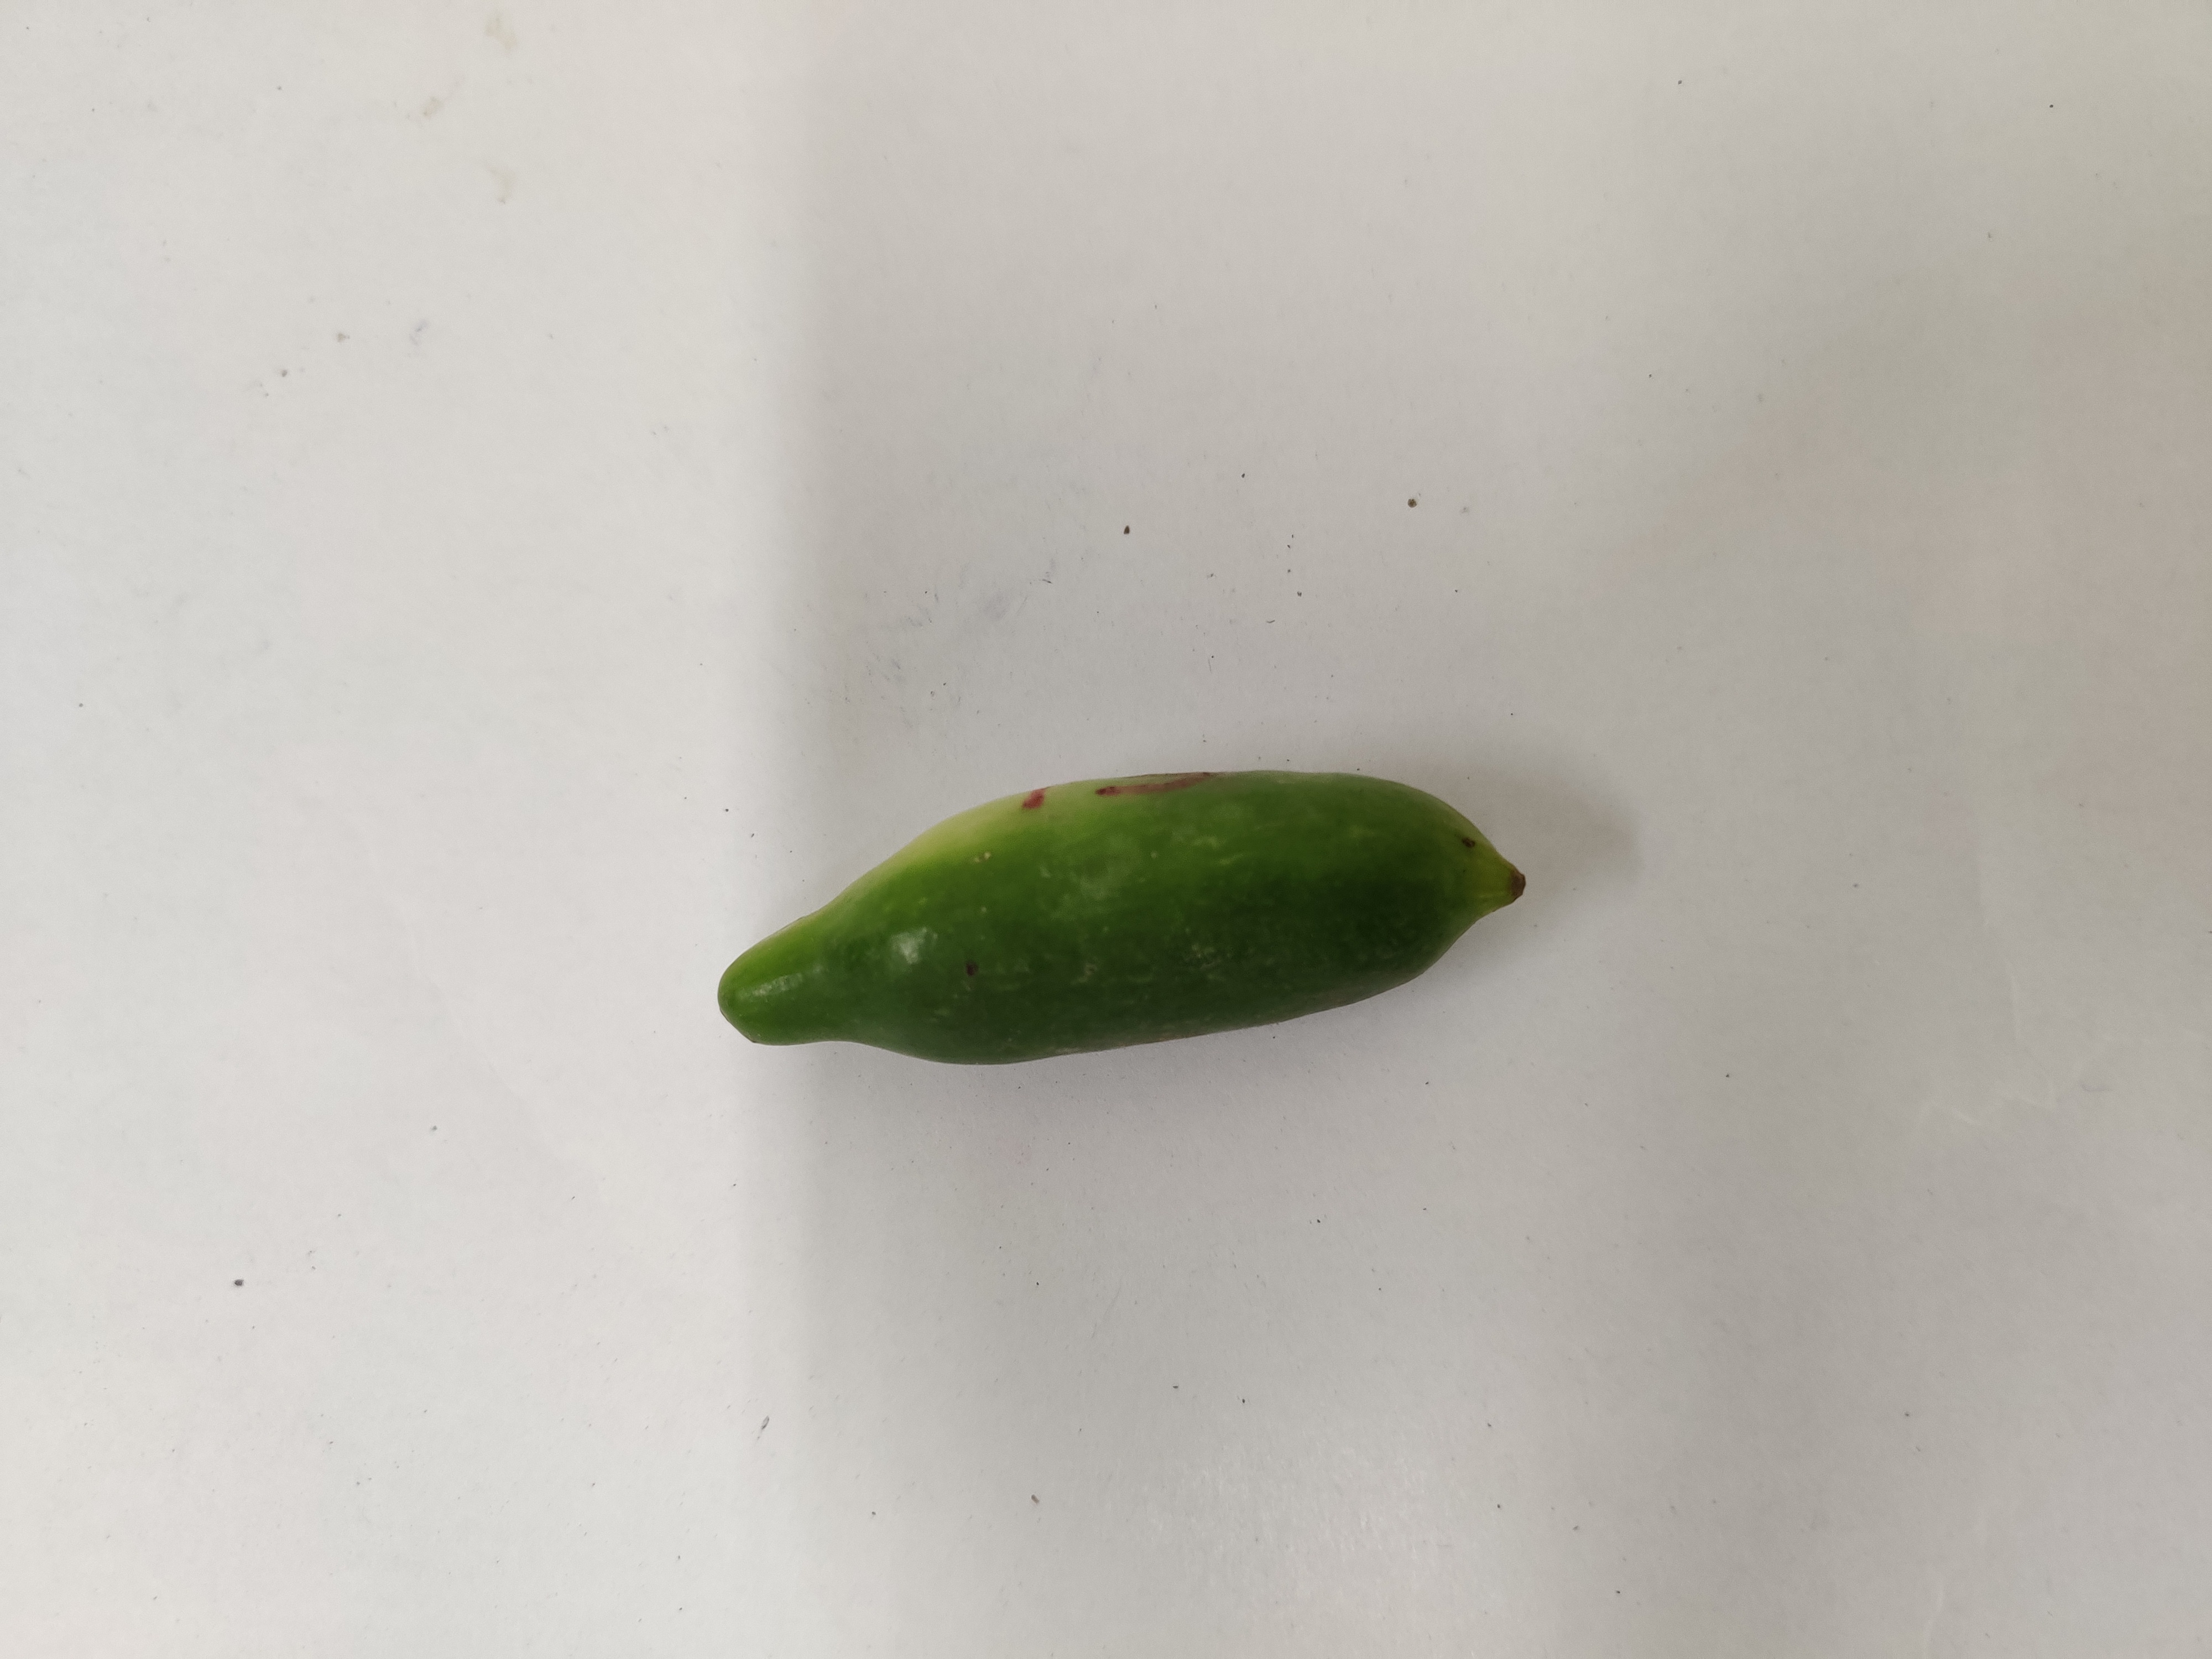
Crop: Ivy Gourd
Condition: Fresh